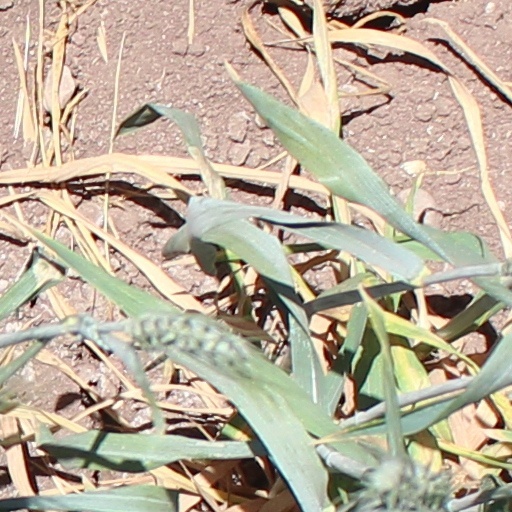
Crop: wheat